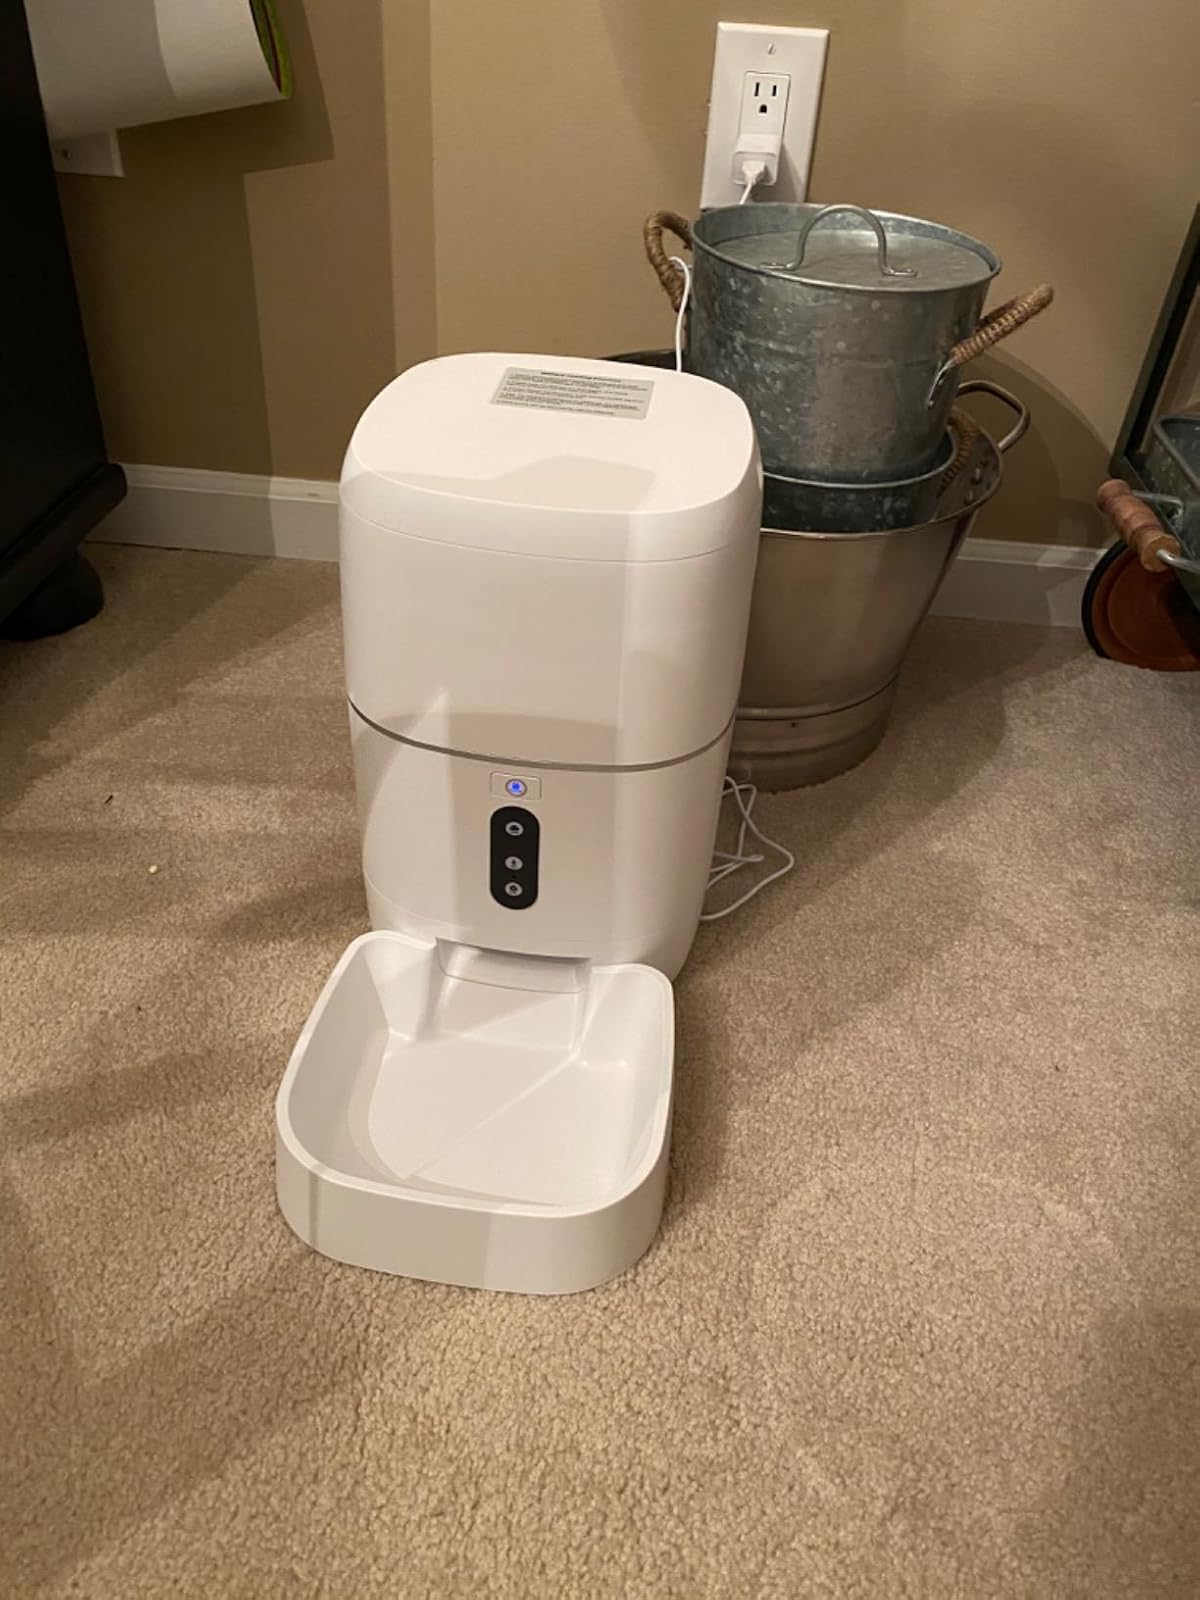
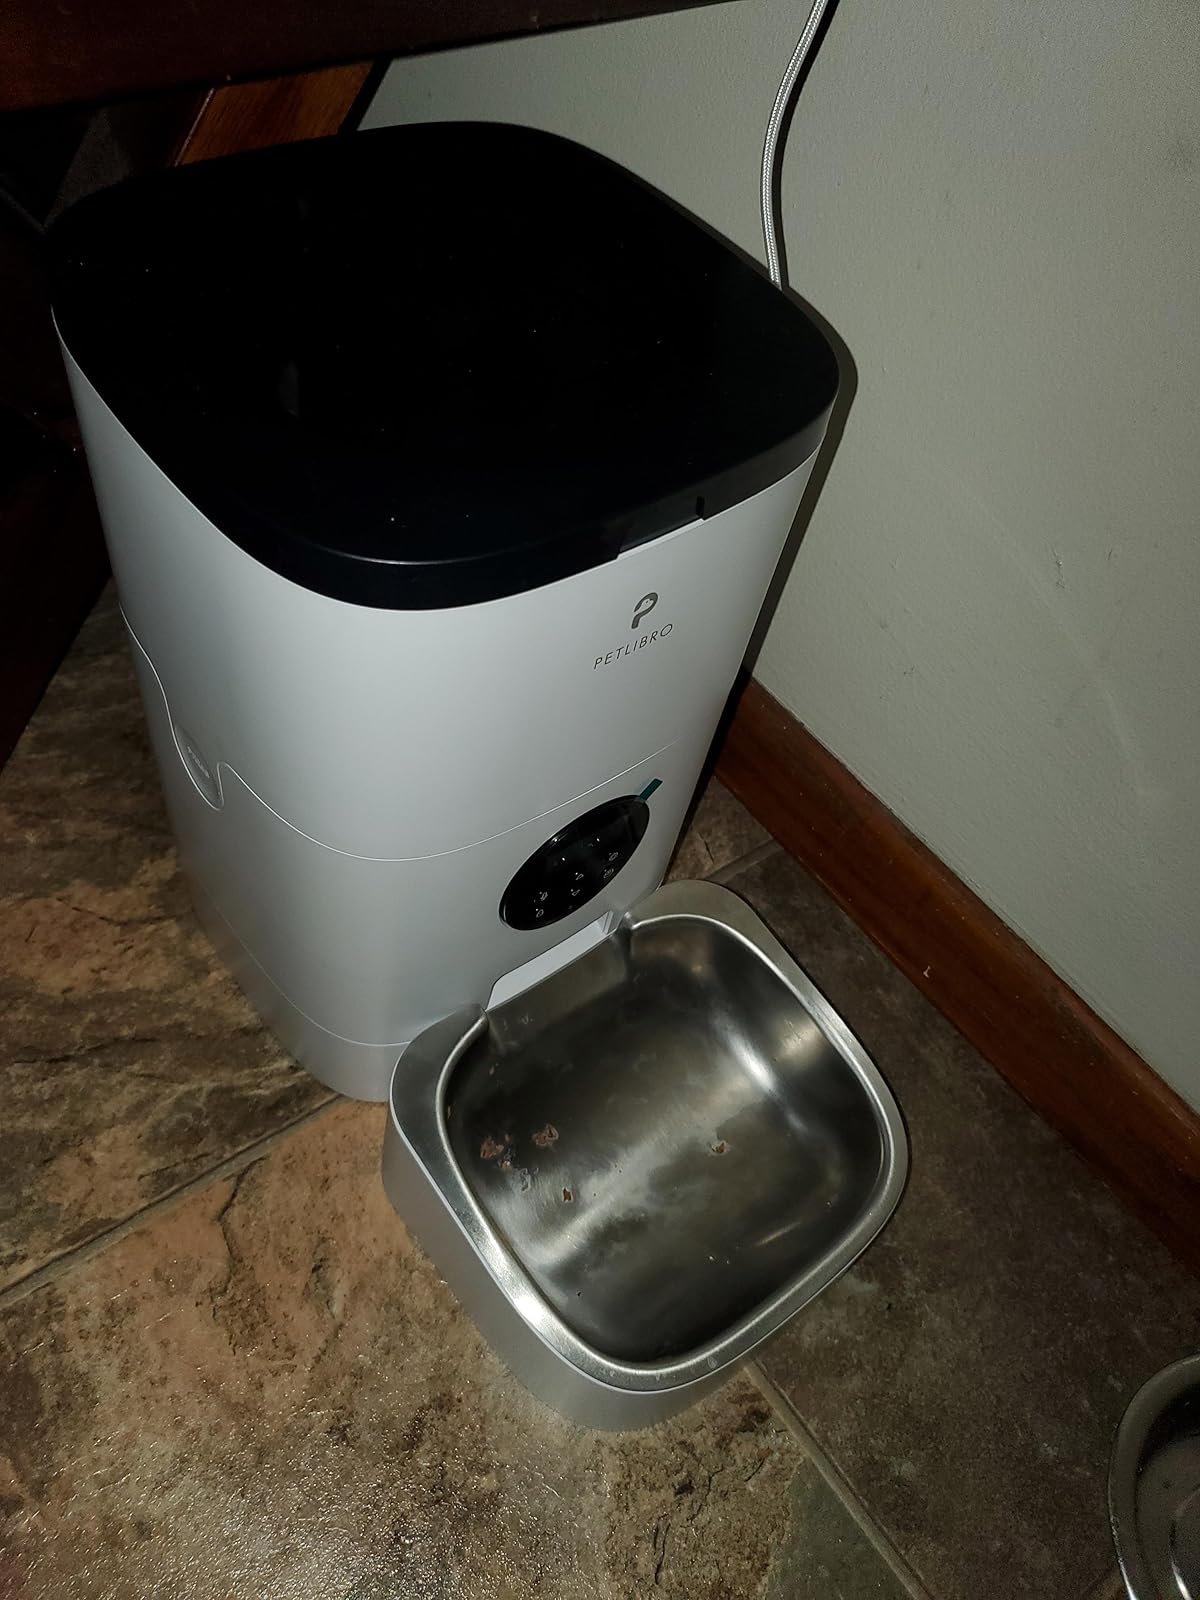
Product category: items_feeder
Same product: no